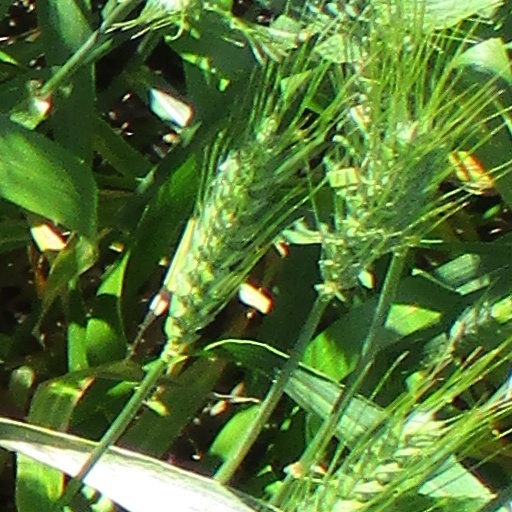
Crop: wheat